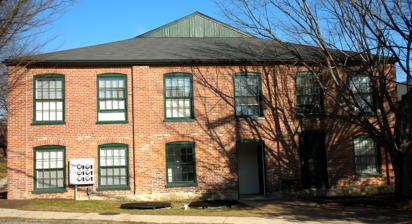
Building: Sharples Separator Works
Country: United States of America
Year built: 1909
United States historic place Sharples Separator Works U.S. National Register of Historic Places Sharples Separator Works, January 2010 Show map of Pennsylvania Show map of the United States Location N. Franklin and Evans Sts., West Chester, Pennsylvania Coordinates 39°57′54″N 75°36′09″W / 39.96500°N 75.60250°W / 39.96500; -75.60250 Area 5 acres (2.0 ha) Built 1893 Architect Multiple NRHP reference No. 84003214 Added to NRHP June 28, 1984 The Sharples Separator Works , also known as the Gumas Warehouse and Kauffman Warehouse, is an historic, American factory complex that is located in West Chester , Chester County, Pennsylvania . It was listed on the National Register of Historic Places in 1984. History and architectural features Built between 1890 and 1909 by Philip M. Sharples , this site includes fourteen contributing buildings, which range between one and three stories each, are of brick construction, and have low-pitched gable roofs or hipped roofs. It was home to the manufacturing works for the Sharples Tubular Centrifugal Separator, the first cream separator that was invented in the United States. It was listed on the National Register of Historic Places in 1984. Gallery Train shipment of Sharples cream separators References